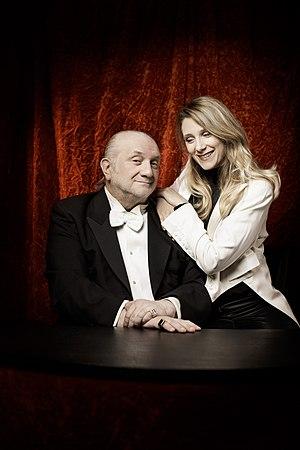
Dominque et sa fille Alexandra Duvivier
Dominique Duvivier, né le 8 septembre 1950, est un illusionniste et créateur de tours français.